You Know My Name (film)

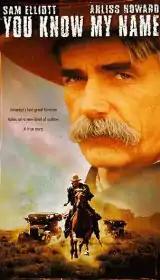
Release poster

You Know My Name is a 1999 American Western television film written and directed by John Kent Harrison and starring Sam Elliott, Arliss Howard, R. Lee Ermey, James Gammon, Carolyn McCormick, and James Parks. Its plot is based on the real-life story of lawman and gunslinger Bill Tilghman, who also directed and produced the 1915 Western film "The Passing of the Oklahoma Outlaws".